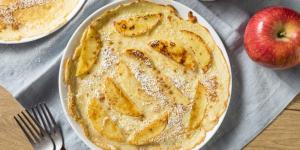
panqueques de manzanas